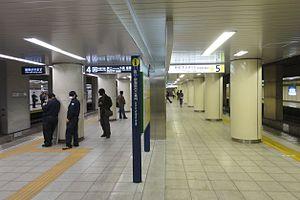
Kudanshita est une station du métro de Tokyo sur les lignes Hanzōmon, Tōzai et Shinjuku dans l'arrondissement de Chiyoda à Tokyo. Elle est exploitée conjointement par le Tokyo Metro et le Bureau des Transports de la Métropole de Tokyo.